History of Mississippi

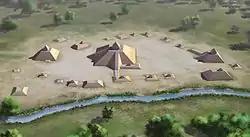
Winterville Mounds, near Greenville, Mississippi

The Mississippian culture disappeared in most places around the time of European encounter. Archaeological and linguistic evidence has shown their descendants are the historic Chickasaw and Choctaw peoples, who were later counted by colonists as among the Five Civilized Tribes of the Southeast. Other tribes who inhabited the territory that became known as Mississippi (and whose names were given by colonists to local towns and features) include the Natchez, Yazoo, Pascagoula, and the Biloxi. French, Spanish and English settlers all traded with these tribes in the early colonial years.